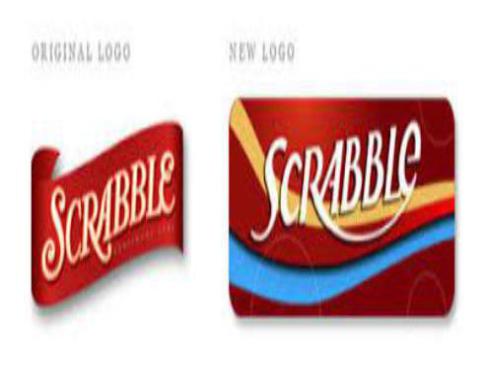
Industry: Leisure